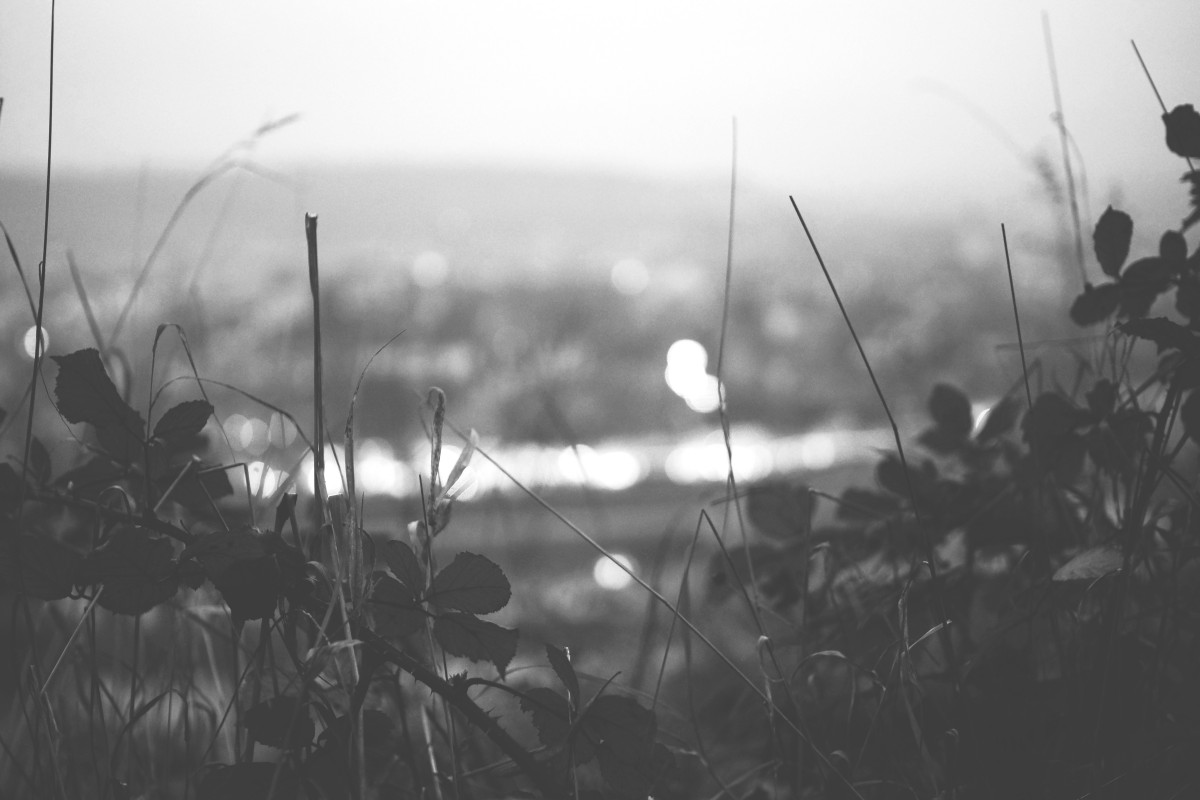
Tags: black and white, sunlight, morning, weather, darkness, monochrome photography